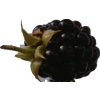
Label: blackberry